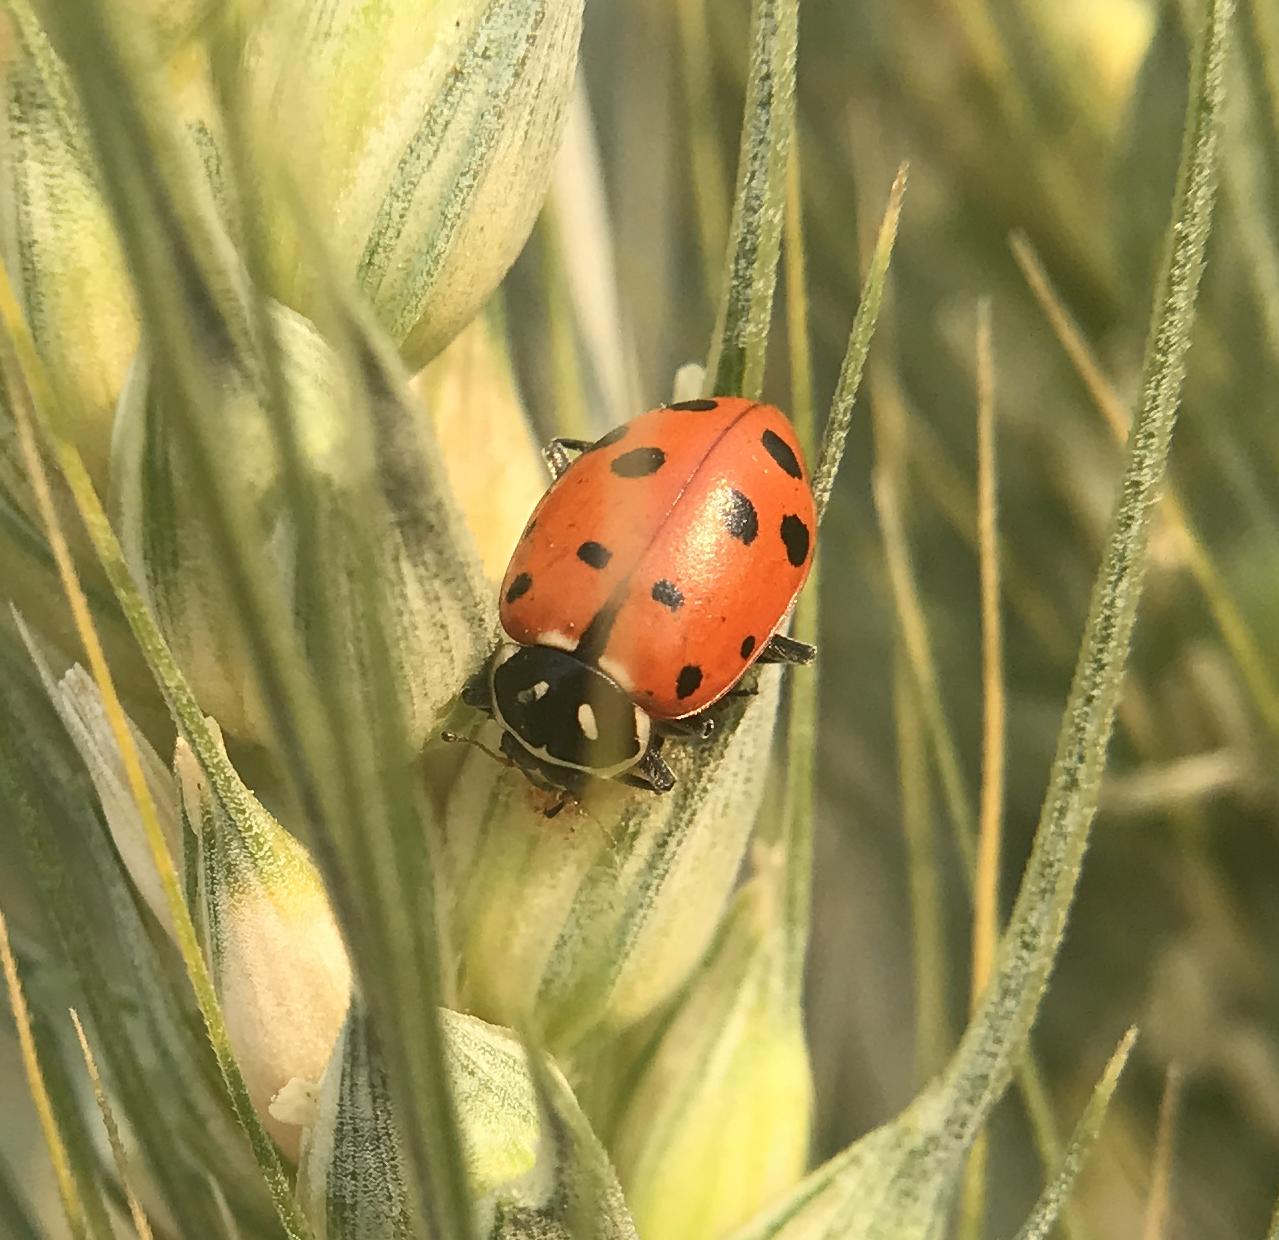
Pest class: predators